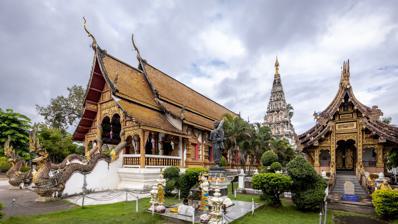
Building: Wat Chedi Liam
Country: Thailand
Year built: 1287
The main components of the temple: Wihan , Chedi and Ubosot . Wat Chedi Liam ( Thai : วัดเจดีย์เหลี่ยม ; "Temple of the Squared Pagoda"), formerly known as Wat Ku Kham ( Thai : วัดกู่คำ ; "Temple of the Golden Stupa"), is one of the wats in the ancient Thai city of Wiang Kum Kam , now part of present-day Chiang Mai . History Shrine to Brahma in the grounds of Wat Chedi Liam. Chedi Liam is visible at rear The chedi Detail view of the crest of Chedi Liam Modern, restored main hall with Chedi Liam visible to rear The temple was built c. 1287 and remained in use during the early Lan Na period after the new city of Chiang Mai had been established by King Mangrai the Great . Renovation The current buildings are from a renovation in 1908 CE  by a Burmese trader. Because of this many of the decorations of the wat are Burmese in style. For example, all but one of the Buddha images on the chedi are wearing the yellow Burmese colourings rather than the white Thai colours. The chedi was also renovated in 1992 CE when a number of other improvements were made to the site. Not all of these improvements were popular, nor were some needed repairs carried out. Despite its great age the wat is used in much the same way as later wats (for example, there is a weekend market there). Architecture The Chedi ( Cetiya ) is a five-tiered design common in the early Lanna period and shows clear influence of the Mon Haripunchai design. Each corner of the chedi is guarded by a large, outward facing lion, and there are Buddha statues showing different mudras on four of the tiers of the Chedi. The main hall decorations are in very good condition both inside and out. References History of Wiang Kum Kam & Ancient remains - Anonymous Oliver Hargreave: Exploring Chiang Mai, City, Valley & Mountains . Within Books, 4th Edition, 2013. ISBN 978-616-7156-03-3 Wikimedia Commons has media related to Wat Chedi Liam . 18°45′14.34″N 98°59′44.77″E / 18.7539833°N 98.9957694°E / 18.7539833; 98.9957694 v t e Wiang Kum Kam Wat Chang Kham Wat Chedi Liam ( Wat Ku Kham ) Wat I Khang Wat Nan Chang Wat Phan Lao Wat Phaya Mangrai Wat Phrachao Ong Dam Wat Pu Pia Wat That Khao Wat That Noi Chiang Mai Ping River Hariphunchai Mangrai This article about a Buddhist place of worship is a stub . You can help Wikipedia by expanding it . v t e This article about a Thai building or structure is a stub . You can help Wikipedia by expanding it . v t e